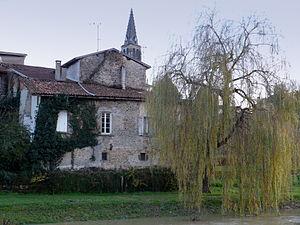
Eglise de Tartas
Tartas est une commune française située dans le département des Landes en région Nouvelle-Aquitaine.